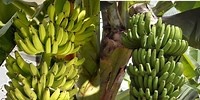
Label: banana